U.S. Route 9W

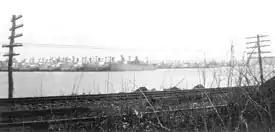
Hudson River Mothball Fleet

US 9W begins as a four-lane road. Heading north on Fletcher Avenue (from Kelby Street intersection, near the George Washington Bridge) in Fort Lee, US 9W occupies the right-of-way of the Palisades Interstate Parkway (PIP) to Lemoine Avenue, the northern terminus of Route 67. US 9W exits the right-of-way, turning north onto Lemoine Avenue, later Sylvan Avenue, in Englewood Cliffs, where it passes the headquarters of Ferrari of North America, Unilever, and CNBC. As the roadway enters Tenafly from Englewood Cliffs, it reduces to a two lane roadway from four lanes. It continues to parallel the PIP to its west as they progress northward along the west bank of the Hudson River until reaching the border with New York. Both roads run very near the top of the Palisades, occasionally offering views of New York City and the river.